Iron City (Shameless)

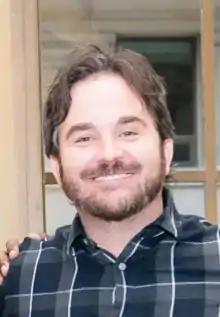
The episode was directed by James Ponsoldt.

The episode was written by series developer John Wells and directed by James Ponsoldt. It was Wells' eighth writing credit, and Ponsoldt's first directing credit.